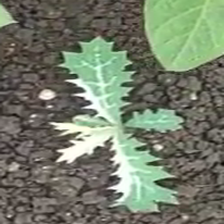
Weed species: Bilayat_(Mexicana_Argemone)